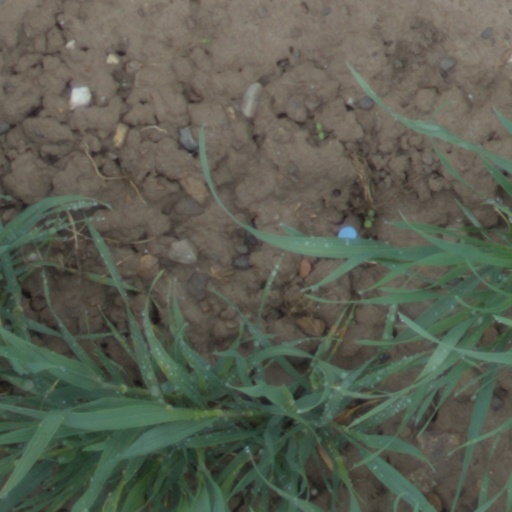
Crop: wheat